Question: Please indicate a possible affordance area of the banana that can be used for holding
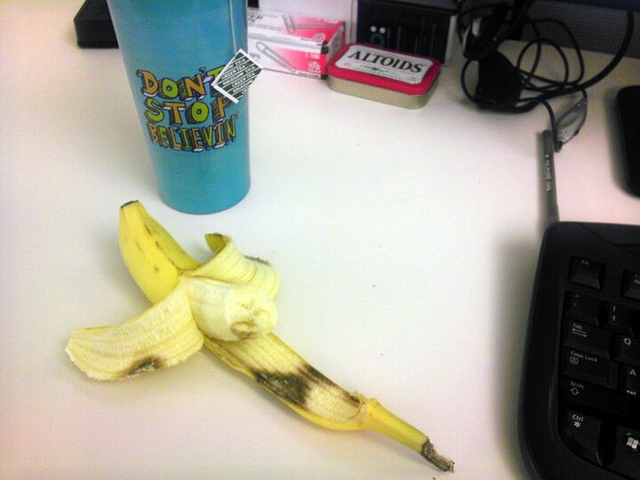
Answer: [70.5, 208.5, 432.5, 443.5]